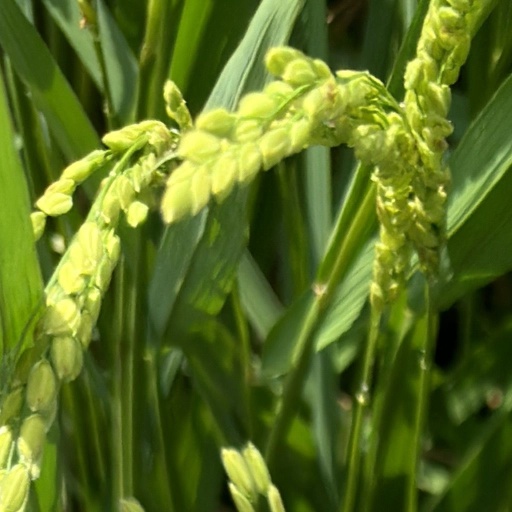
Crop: rice